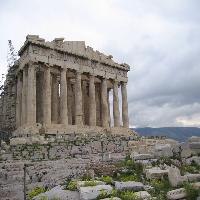
Weather: cloudy or overcast